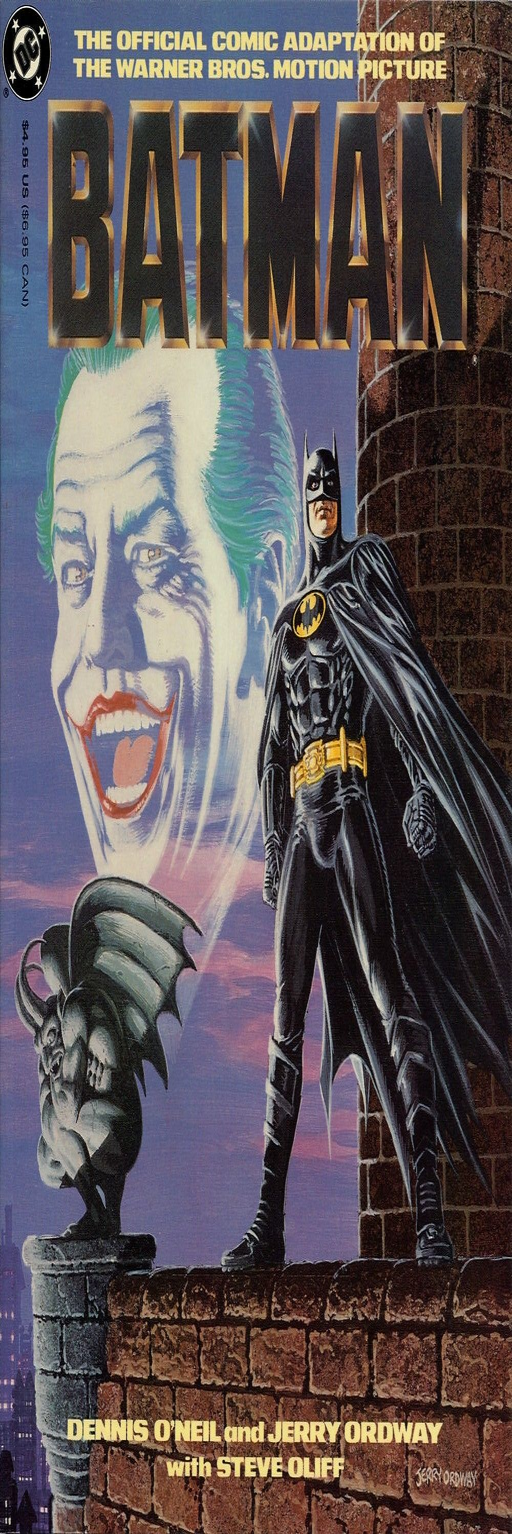
person -- bought this at the movie theater when i saw it in89 .